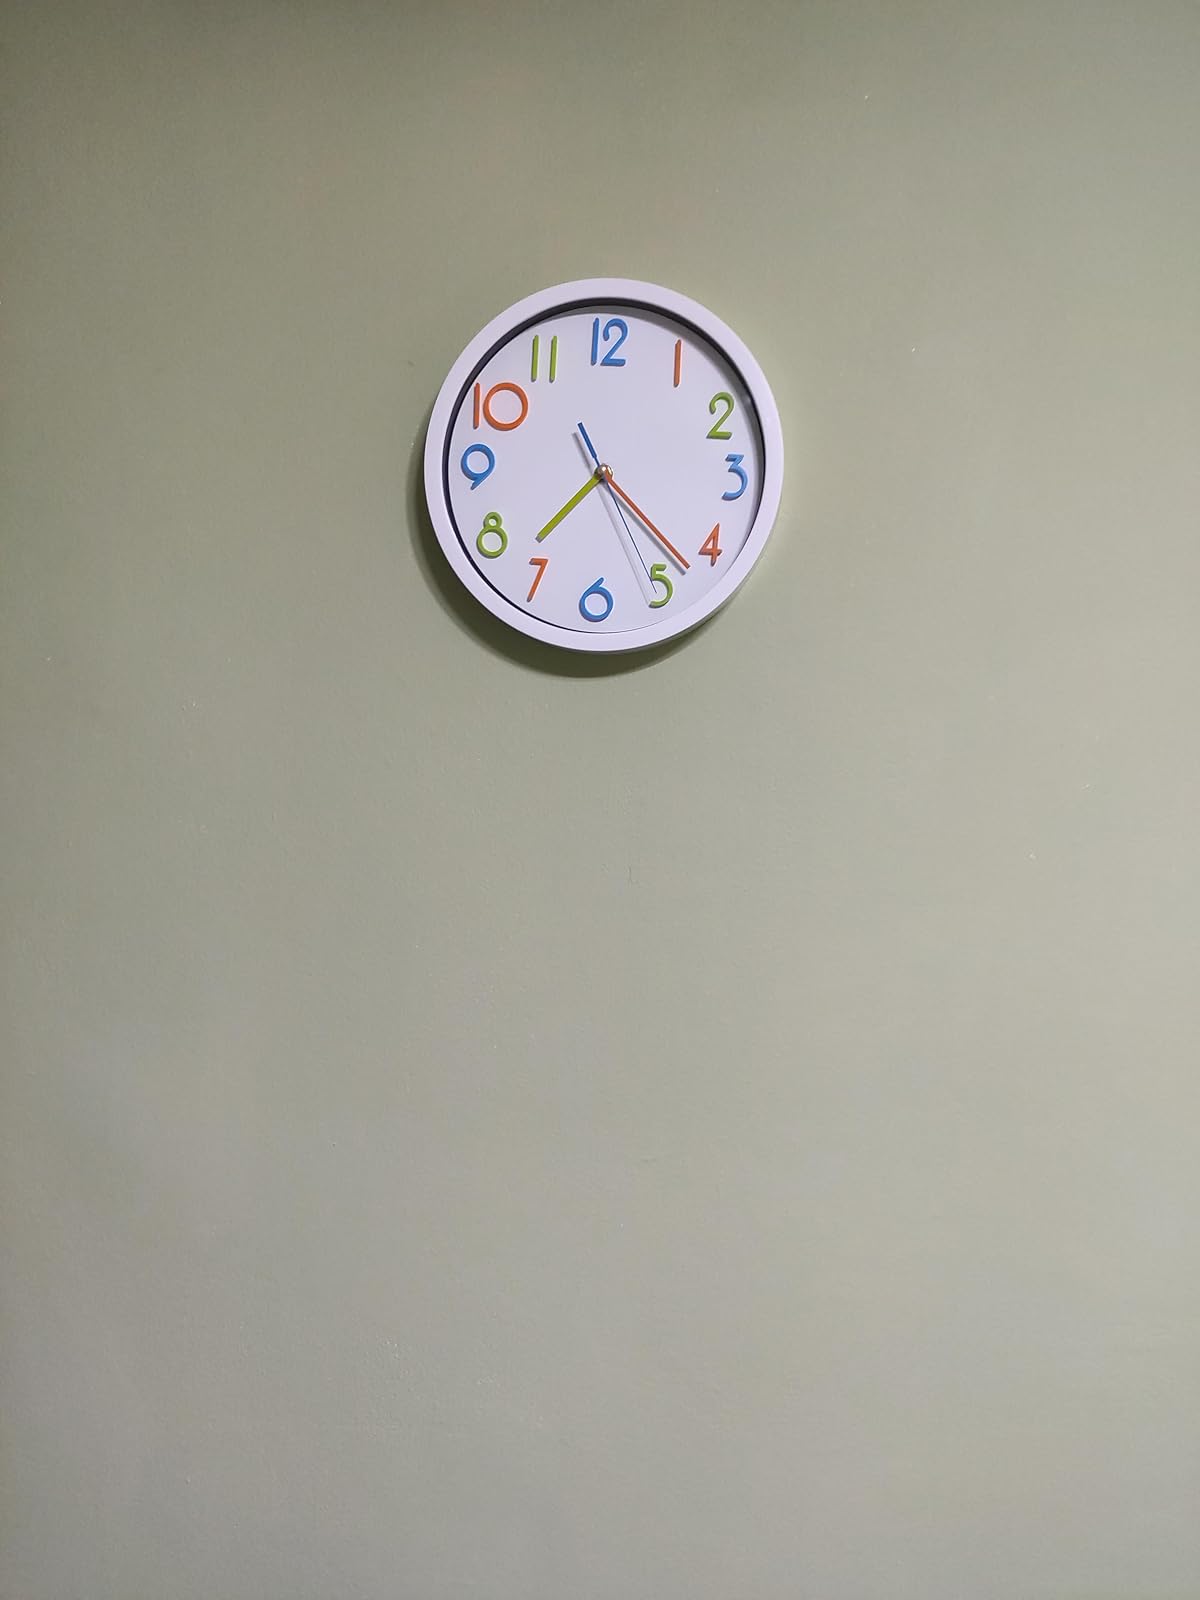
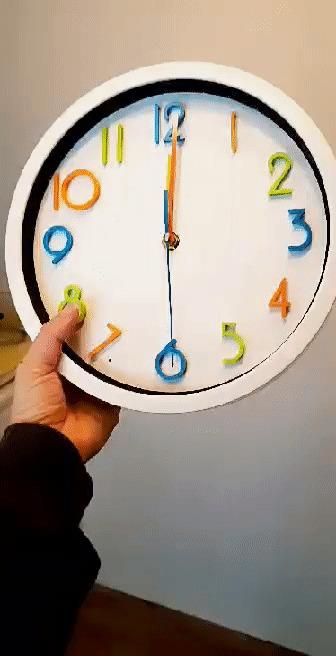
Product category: clock
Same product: yes